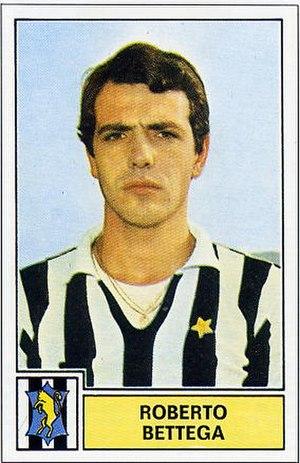
Roberto Bettega est un joueur de football international italien, qui évoluait au poste d'attaquant.